2008–09 Morehead State Eagles men's basketball team

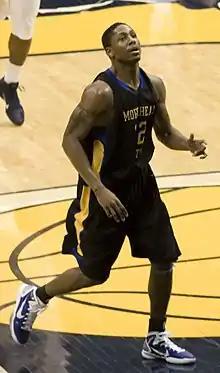
Demonte Harper

!colspan=12 style=| Ohio Valley Conference tournament